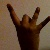
The image shows a hand gesture representing the number 8 in Indian Sign Language.